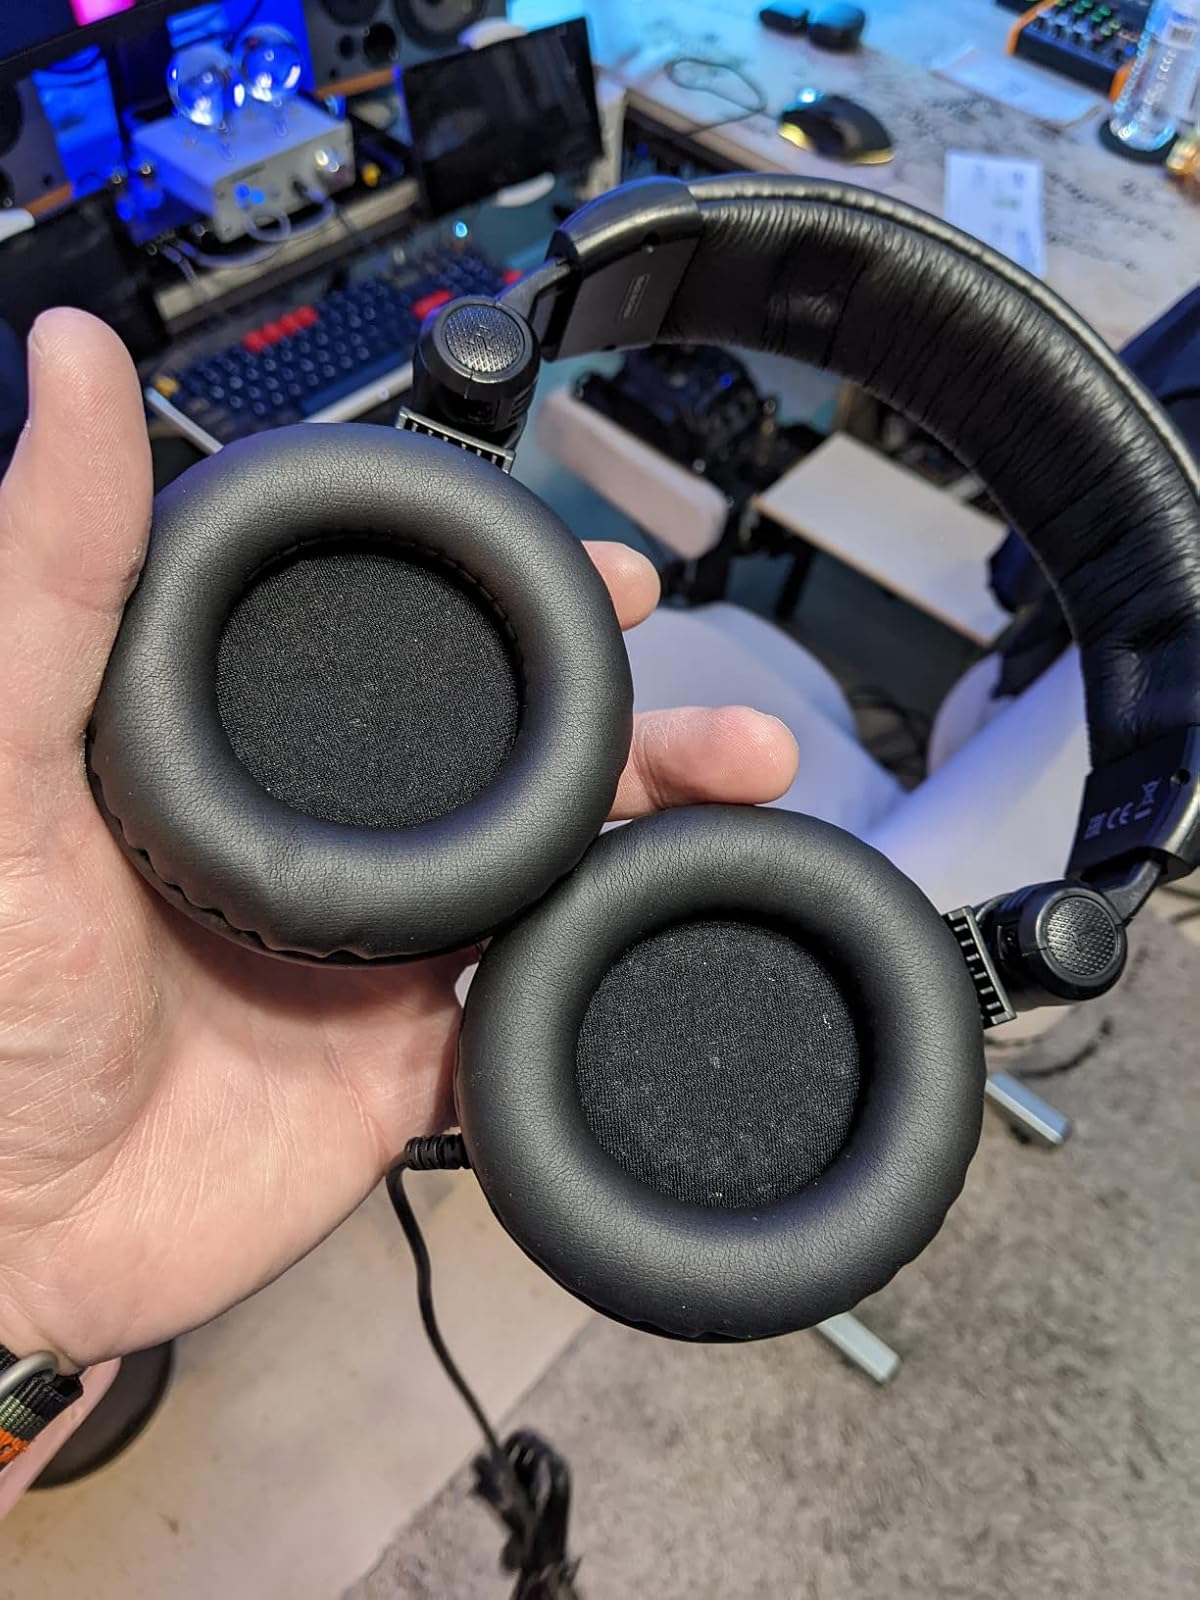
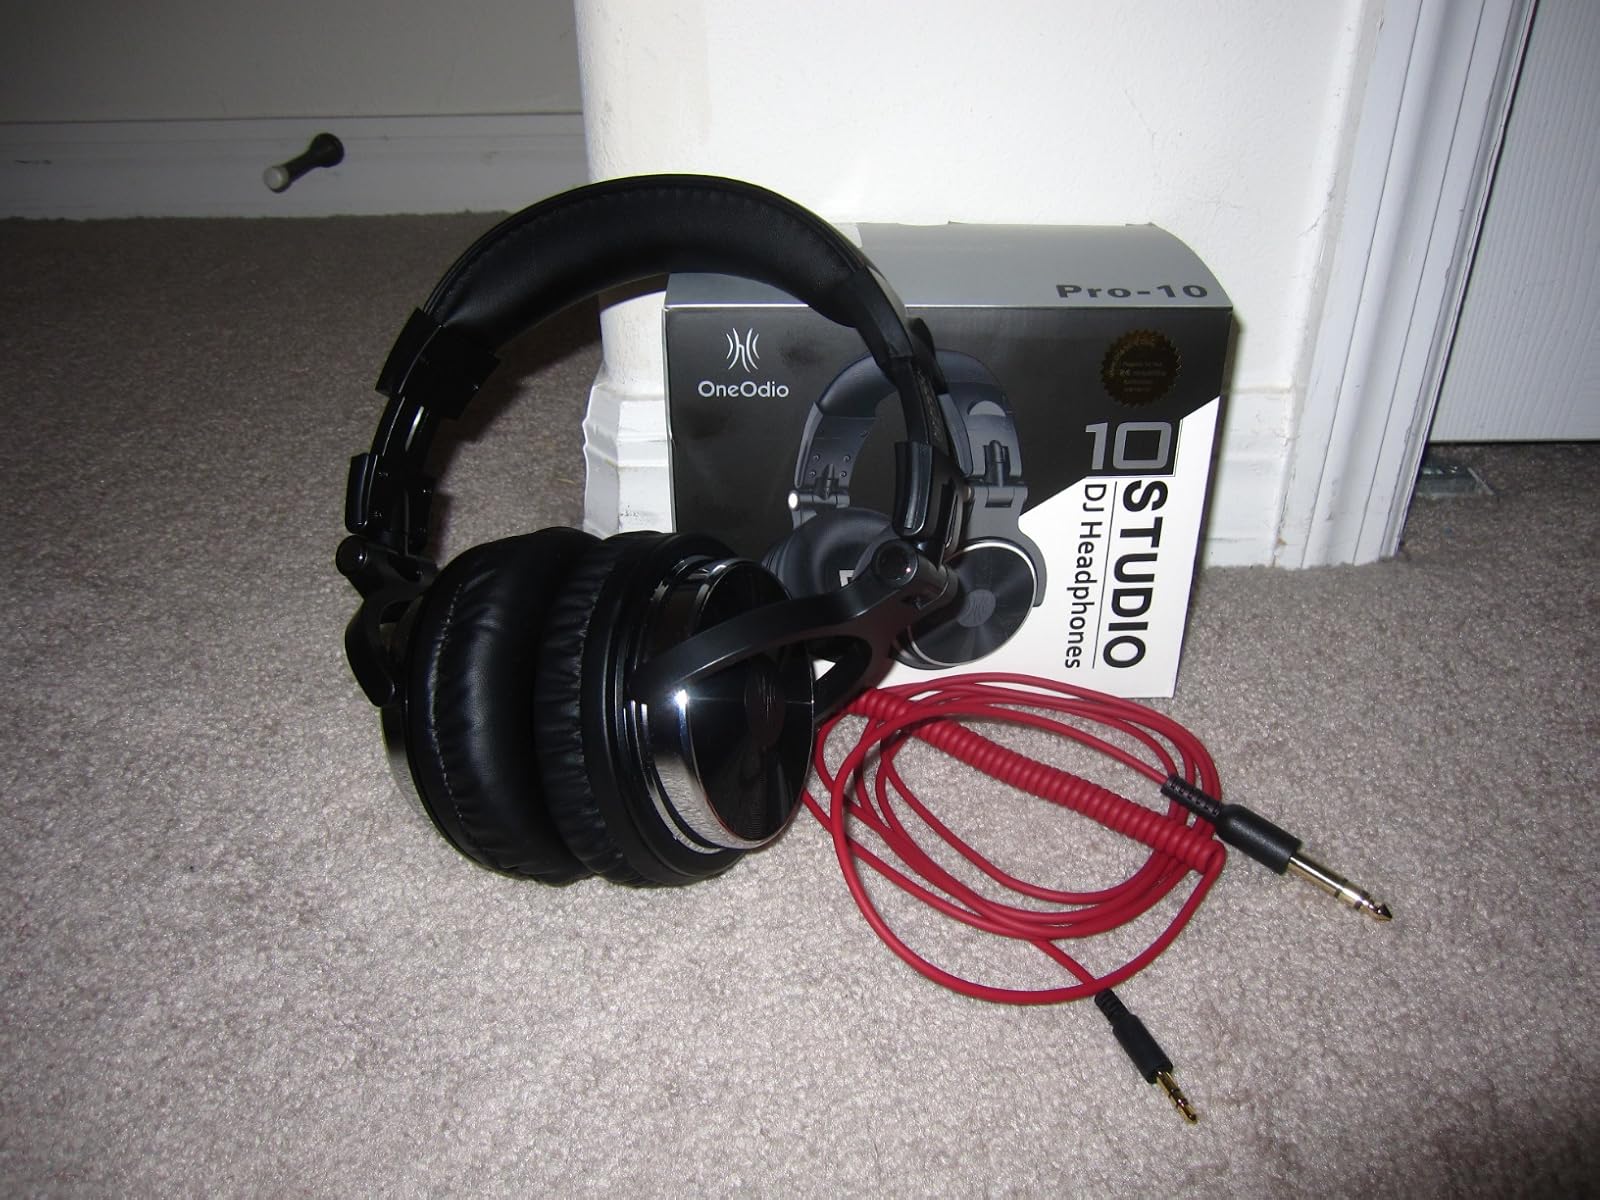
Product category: headphones
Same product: no